Leppävaara tower

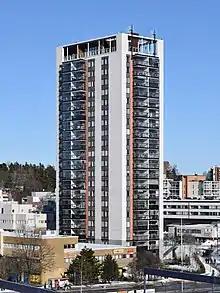
The Leppävaara tower in March 2022.

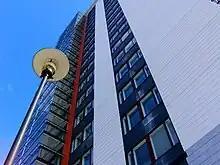
The facade of the building uses natural granite slabs and white concrete.

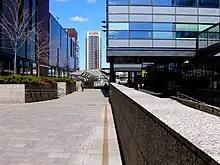
The Leppävaara tower seen from the base of the Panorama Tower.

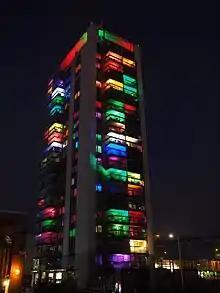
The Leppävaara tower illuminated in October 2017.

The Leppävaara tower is a high-rise building in Leppävaara, Espoo, Finland, located at Valurinkuja 2. The building is located right next to the Leppävaara railway station and the Sello shopping centre. The building is 68 metres tall and has 21 floors. It is the third highest residential building in Espoo after Niittyhuippu and Meritorni.